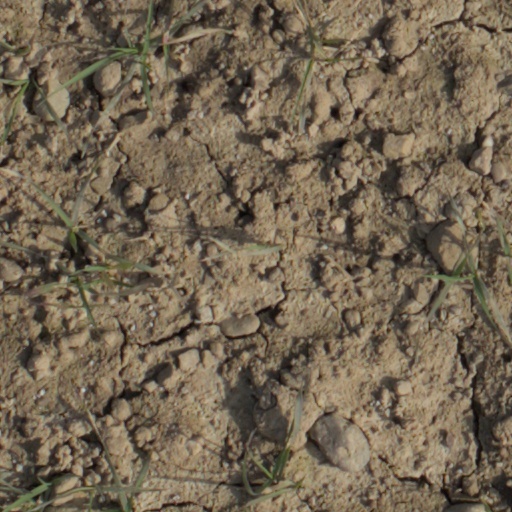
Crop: wheat